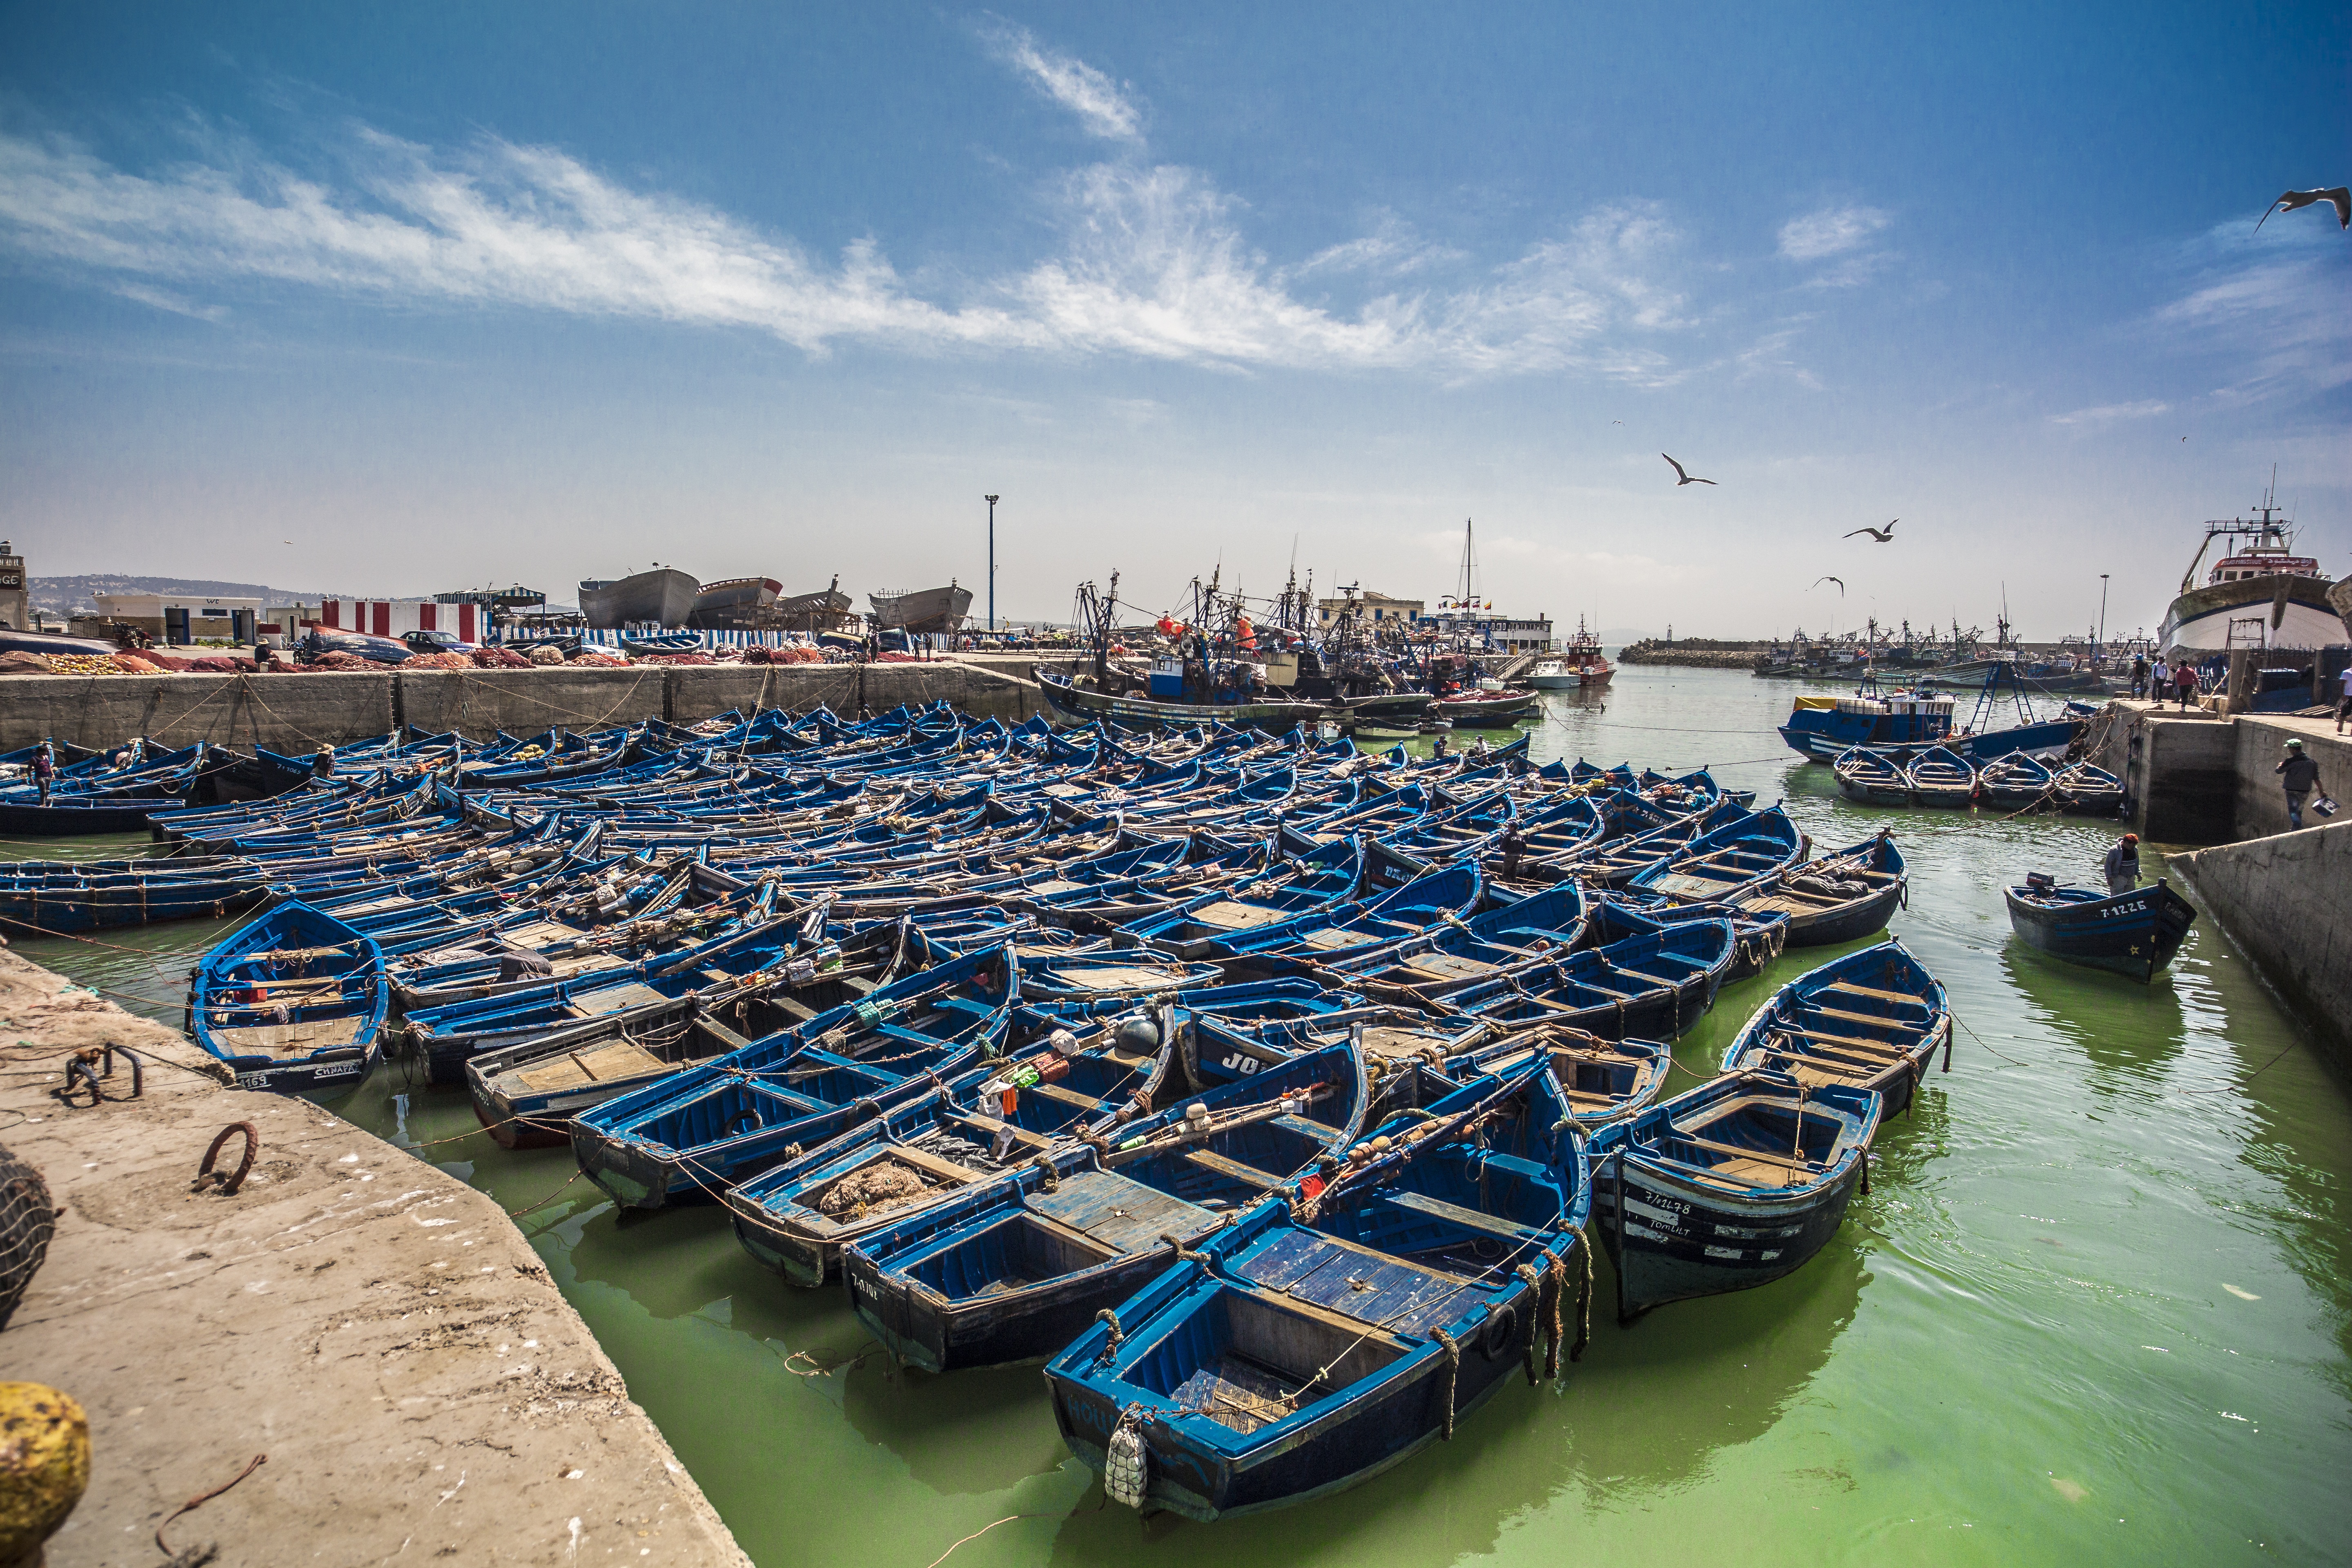
beach, sea, coast, water, rope, dock, boat, town, city, village, vehicle, fishing, fisherman, color, bay, island, harbor, blue, marina, port, tourism, waterway, body of water, docks, boating, picturesque, morocco, netting, maritime, anchorage, trawler, riverboats, marin, browse, fishing port, traditional fishing, essaouira, fisherman boat, morroco